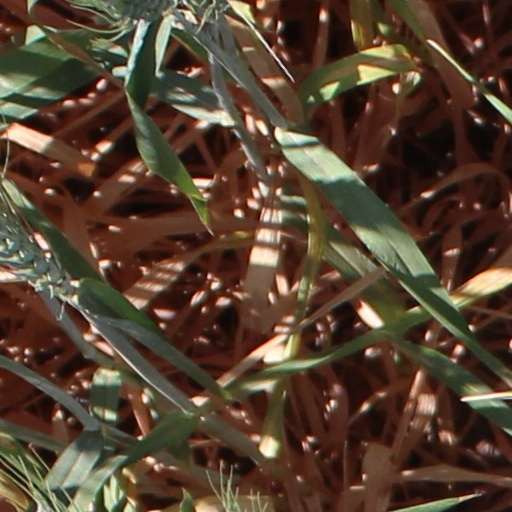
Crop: wheat